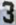
Number: 3